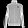
Label: Coat